Arthur Kutscher

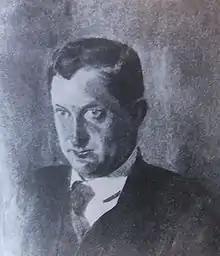
Prof. Dr. phil. Artur Kutscher

Artur Heinrich Theodor Christoph Kutscher (sometimes wrongly written "Arthur"; 17 July 1878 in Hannover – 29 August 1960 in Munich) was a German historian of literature and researcher in drama.